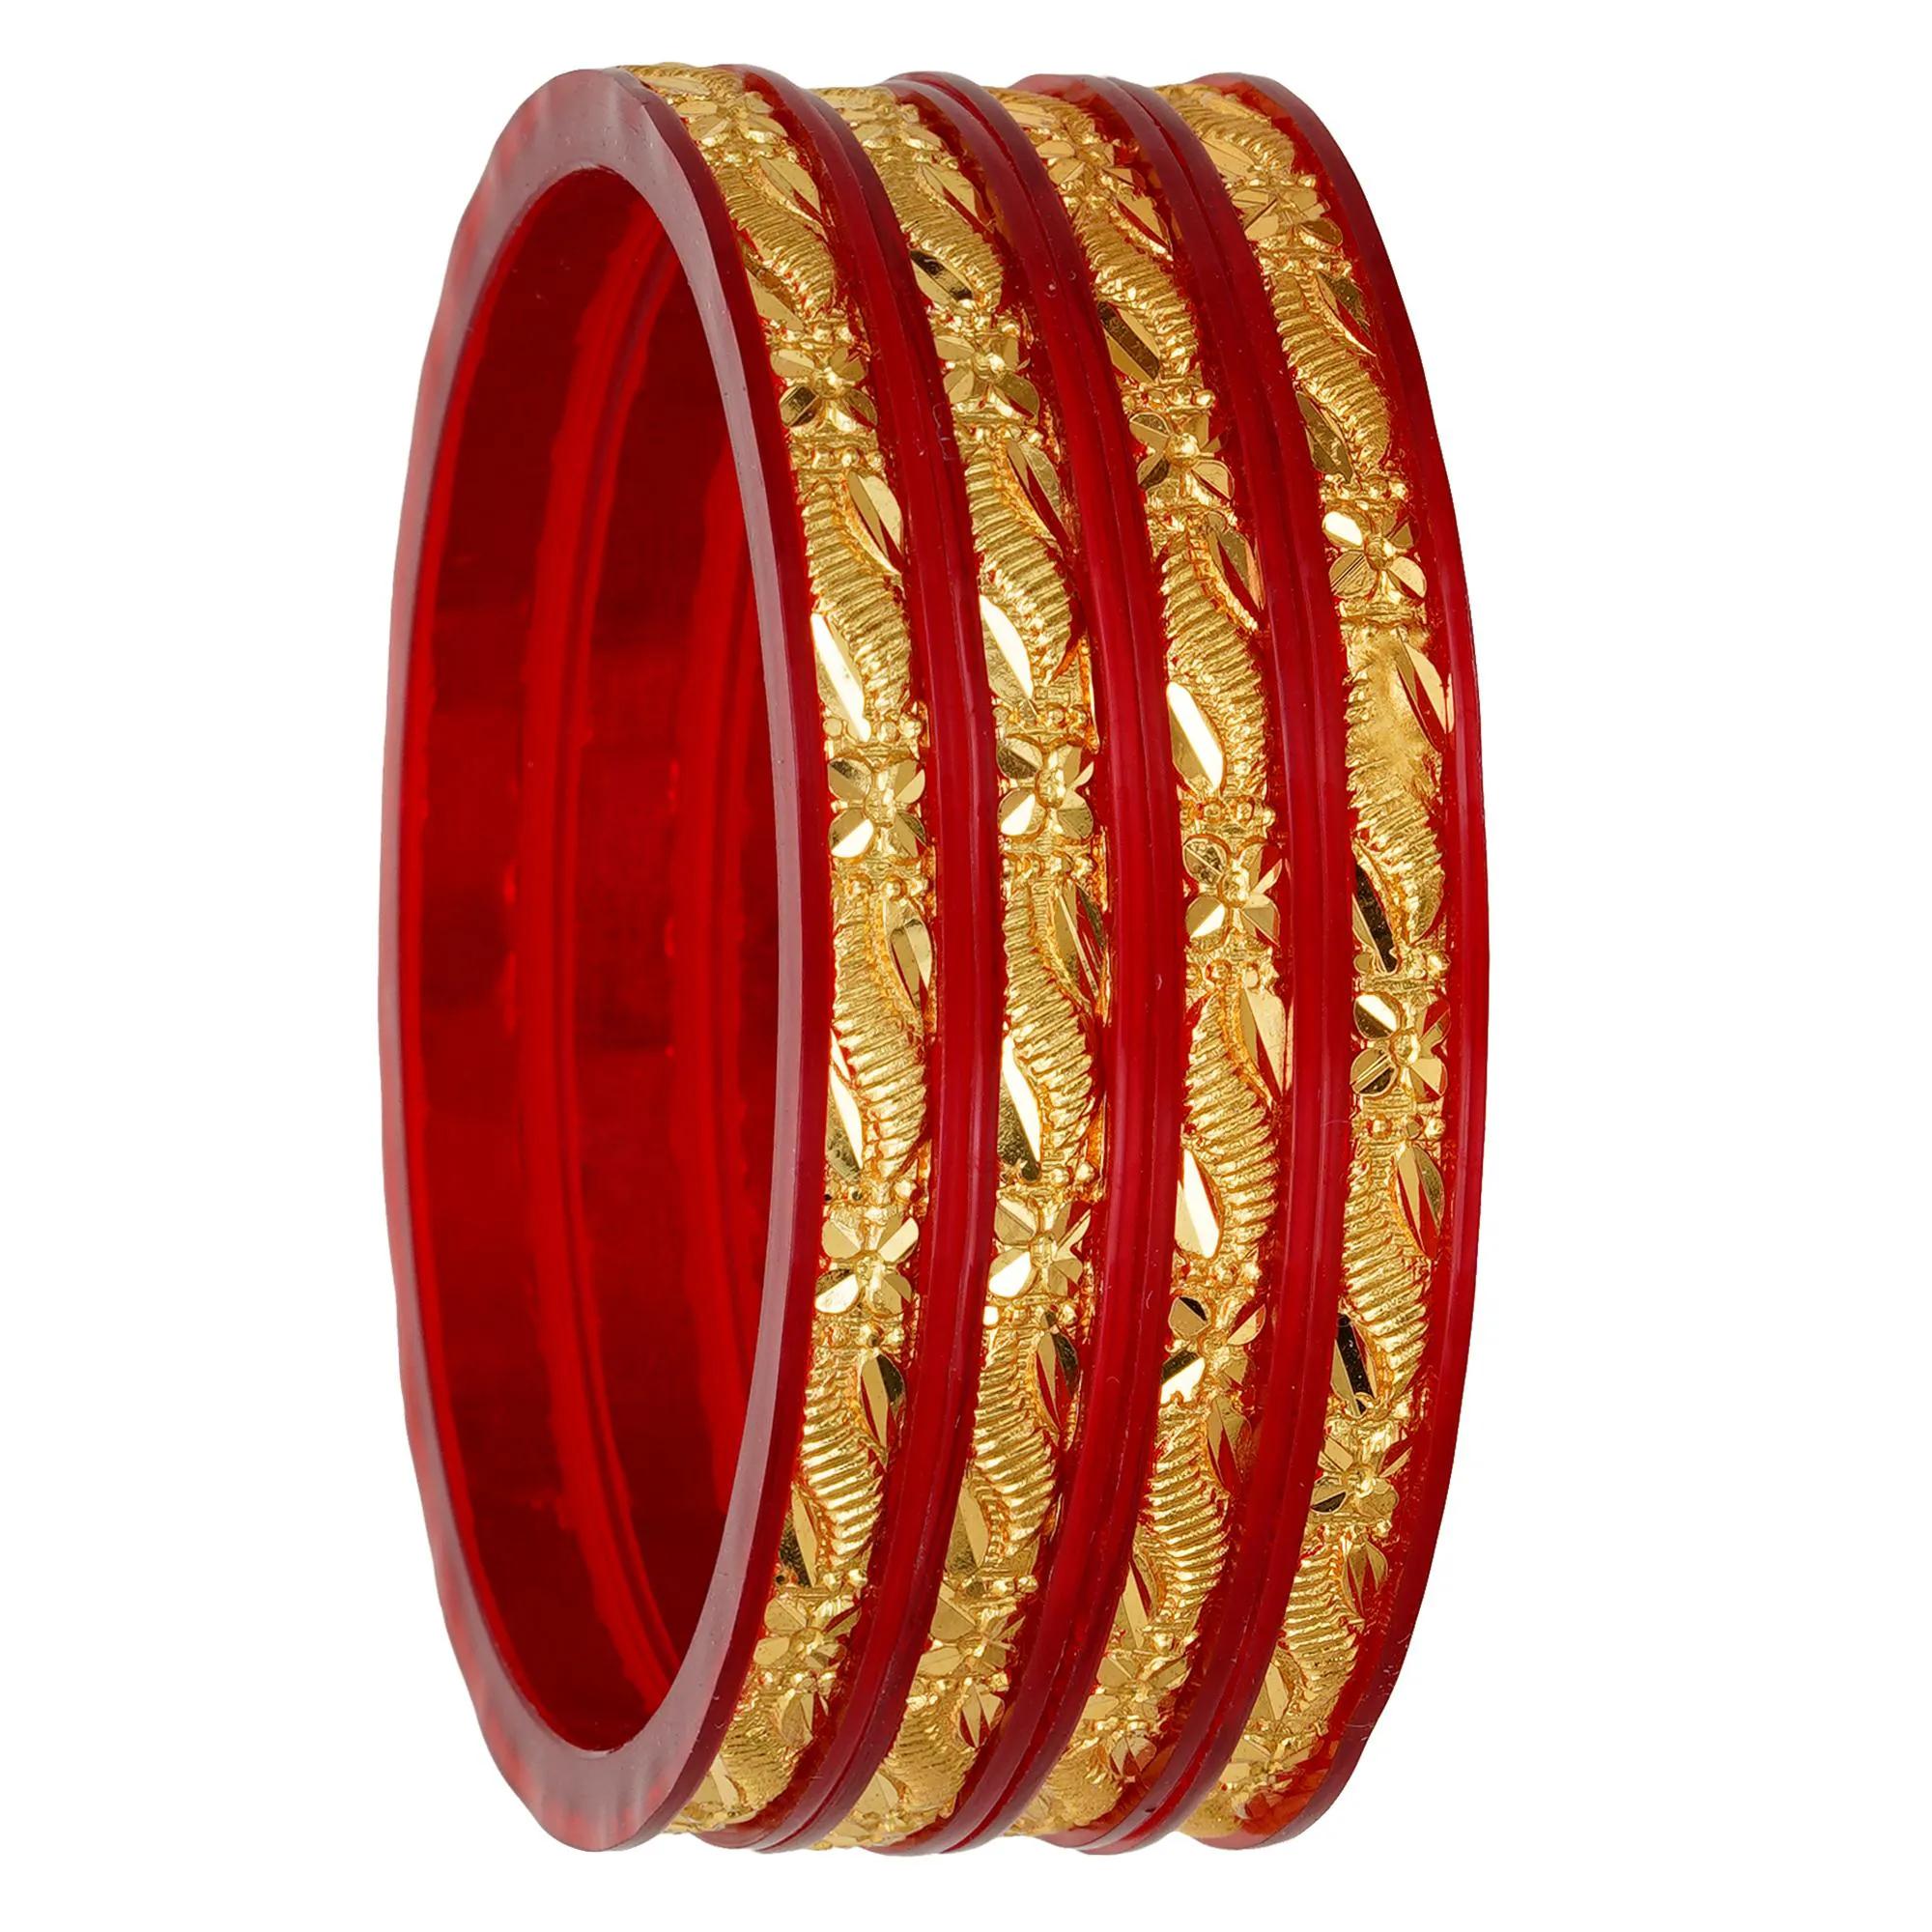
Joyeria Fashions Micro Plating Gold Plated Bangles Set (Pack of 4 Bangles)
Type: Bracelets & Bangles
Brand: Joyeria Fashions
Price: Rs. 275
Joyeria Fashions presents you long-lasting and ever-shining bangles, Get the beautiful ethnic look with these classic designer bangles, which are durable and does not get black easily even when worn daily, makes it a perfect piece of jewellery that can be worn with your favorite outfit to give it an ultimate glow. Joyeria Fashions presents you long-lasting and ever-shining bangles, Get the beautiful ethnic look with these classic designer bangles, which are durable and does not get black easily even when worn daily, makes it a perfect piece of jewellery that can be worn with your favorite outfit to give it an ultimate glow.
Features: Elegant and Classic Design Gold Bangles for Girls and Women. Comes in Pack of ...........,Type : Set of ....... Bangles, Goldplated, Long Lasting Shining even with daily wear,Intricate design and detailed designing,Ideal to wear at all parties, weddings, goes well with ethnic dress, Perfect gift for your friend